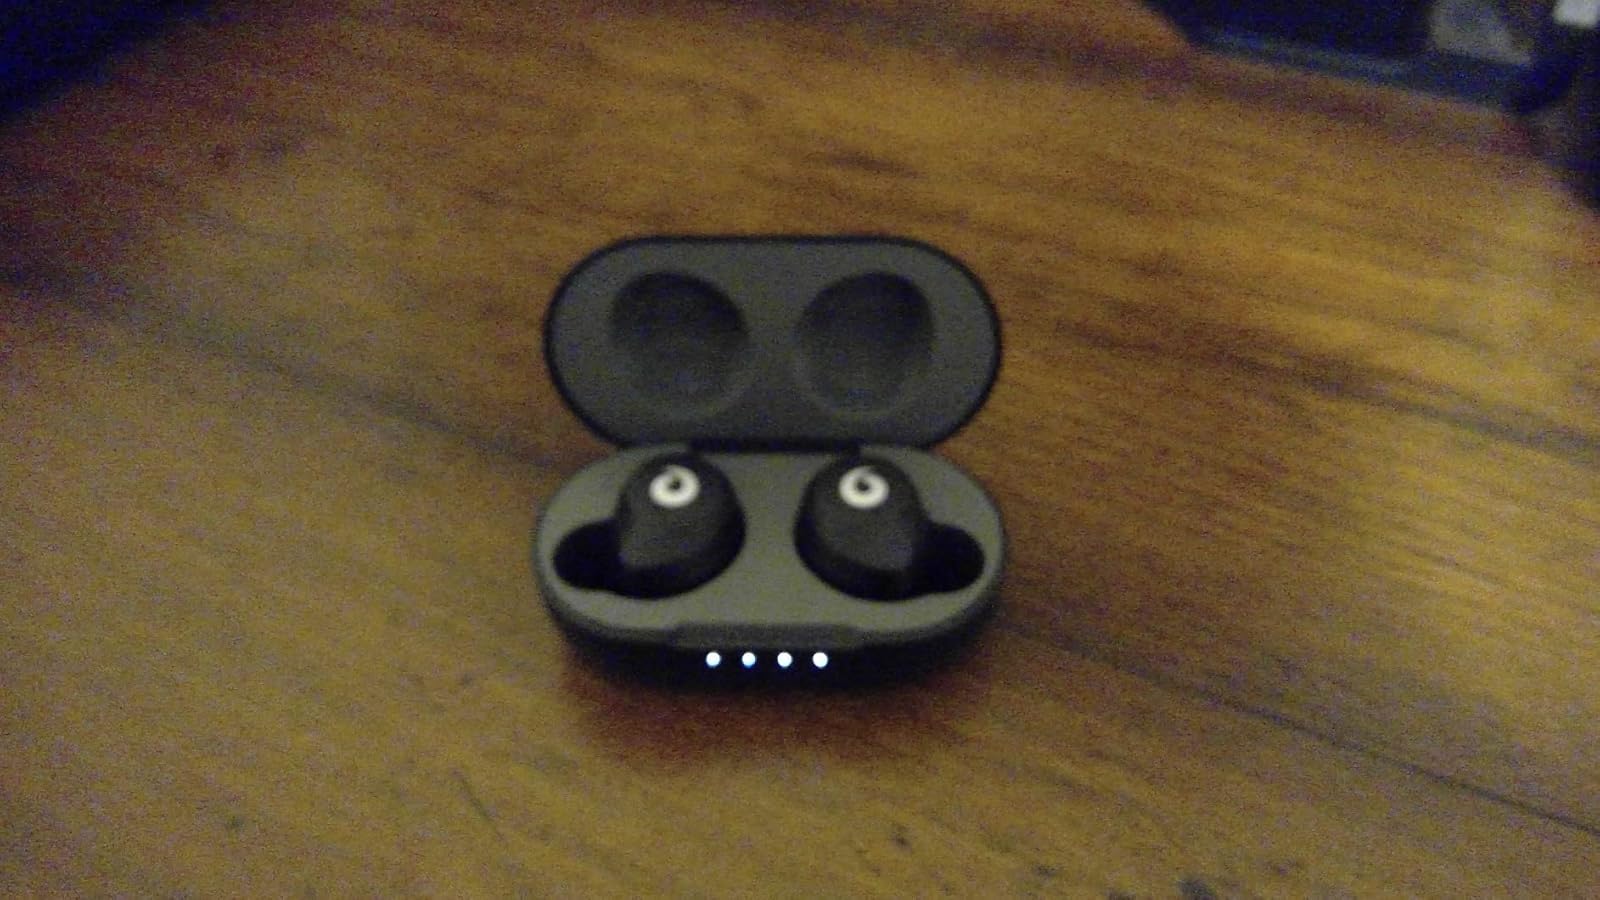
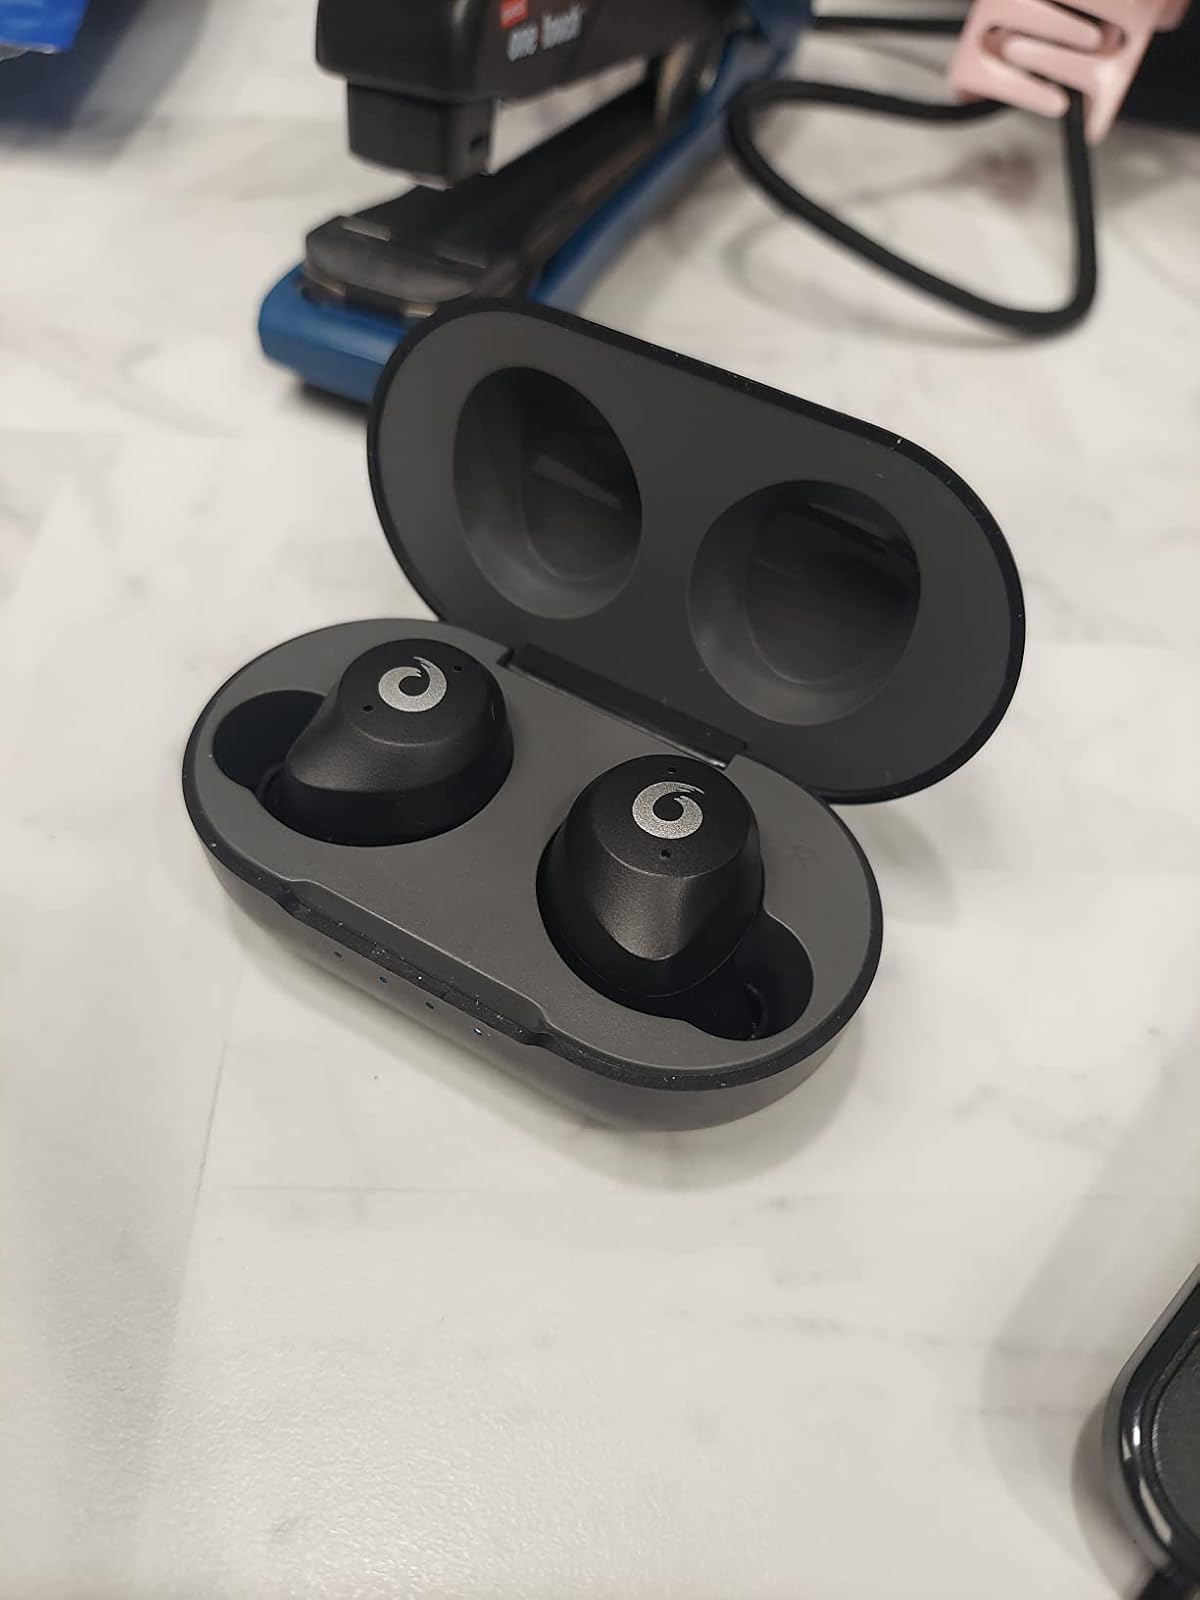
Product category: earbuds
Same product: yes